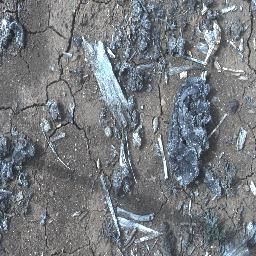
Label: negative